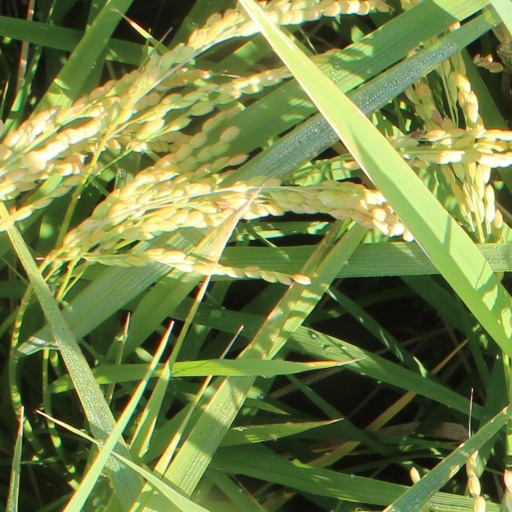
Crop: rice